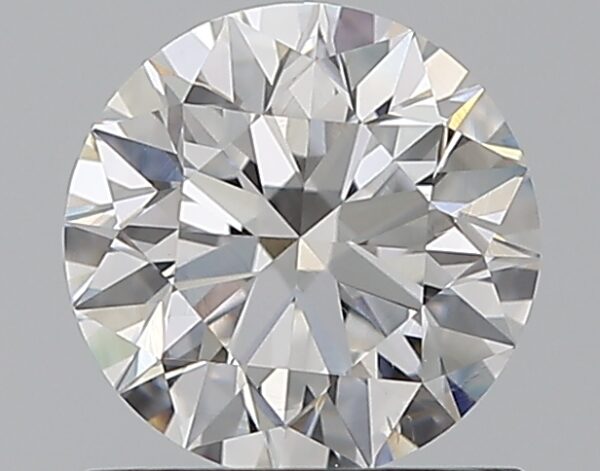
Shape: round
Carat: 0.8
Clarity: VS2
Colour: D
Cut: EX
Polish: EX
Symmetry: EX
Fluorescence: ST
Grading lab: GIA
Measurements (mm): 5.89 x 5.93 x 3.7